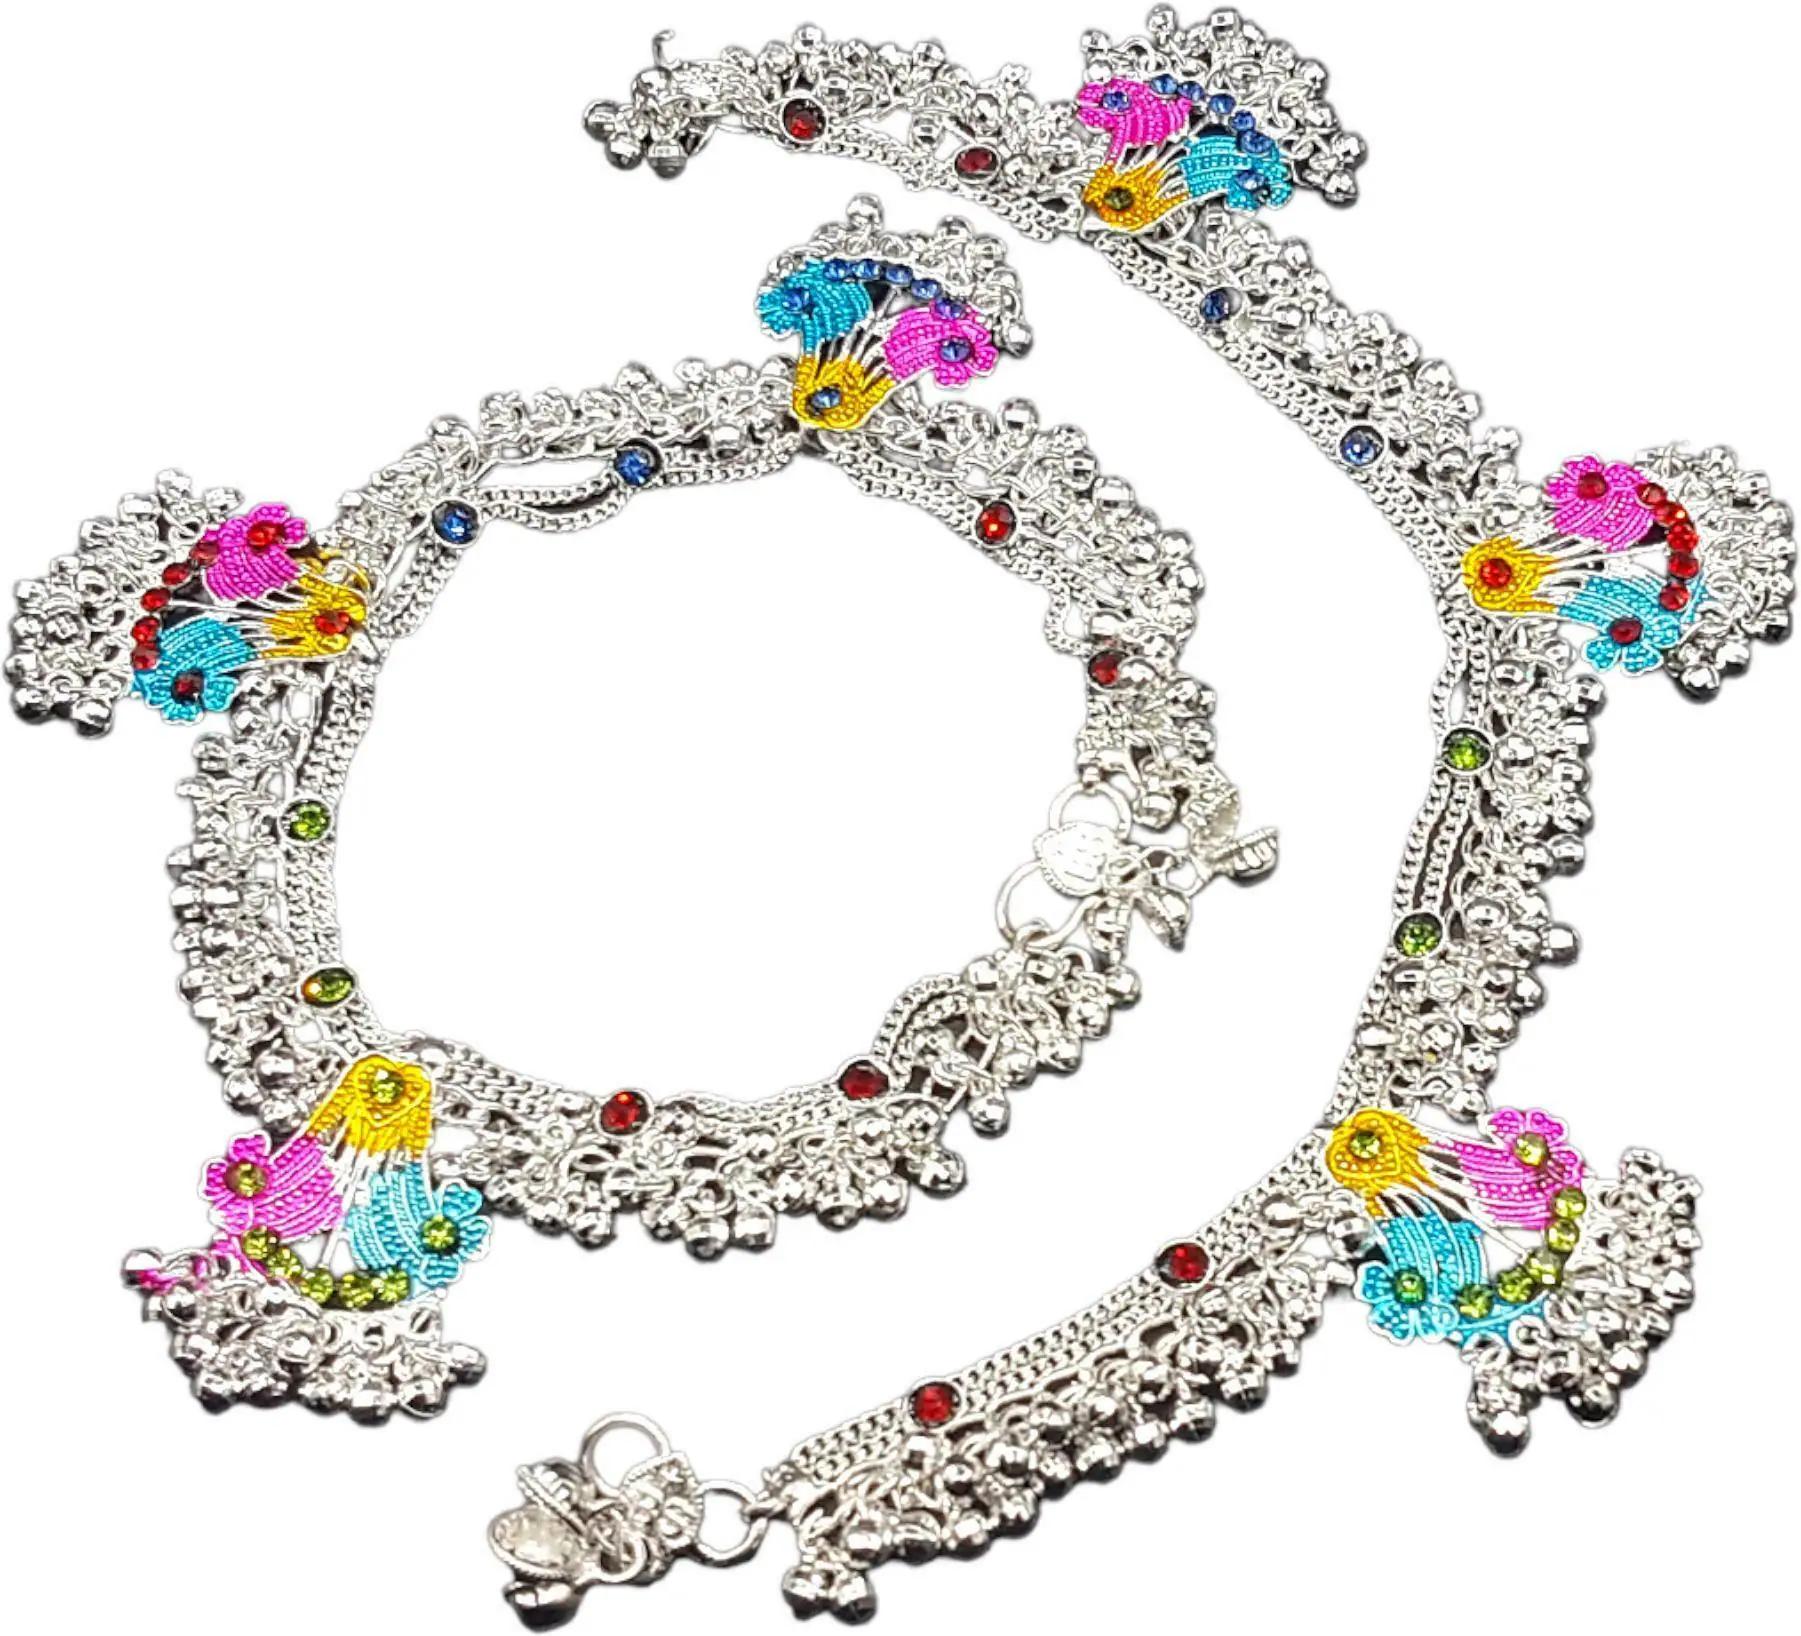
BR Ornaments A145 Alloy Anklet (Pack of 2)
Type: Anklet
Brand: BR Ornaments
Price: Rs. 369
A145 Alloy Anklet (Pack of 2)